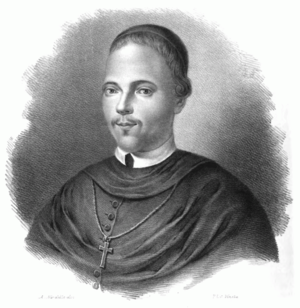
Ignjat Đurđević
Ignjat Đurđević, litografi ved Antonio Nardello (1841).
Ignjat Đurđević var en dalmatinsk-kroatisk digter.